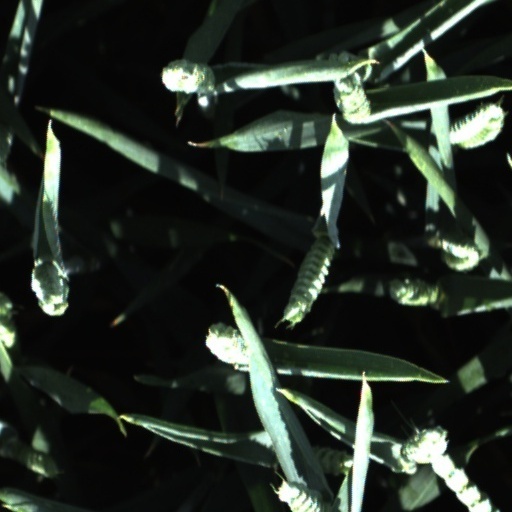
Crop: wheat